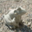
Label: frog